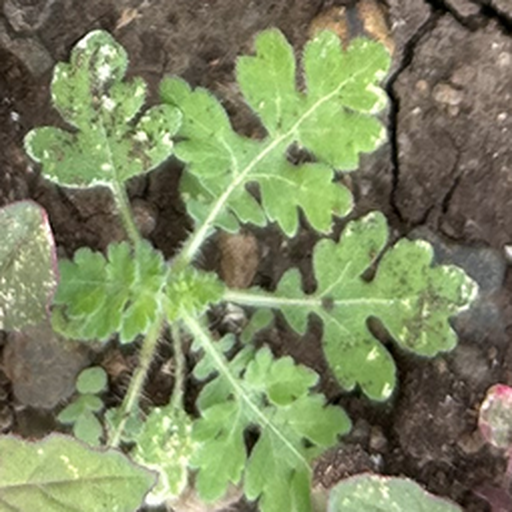
Weed species: Gajar_gavat_(Parthenium hysterophorus)